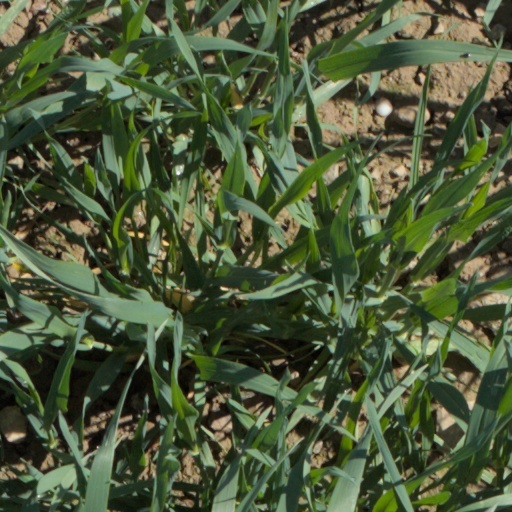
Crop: wheat